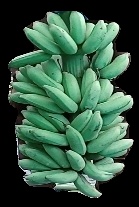
Variety: elakki-bale
Grade: grade1